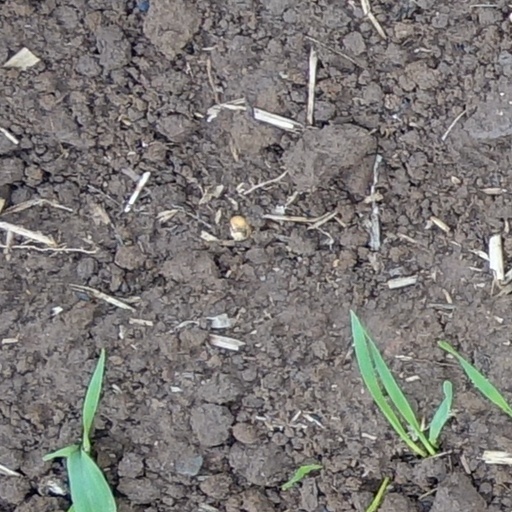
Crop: wheat